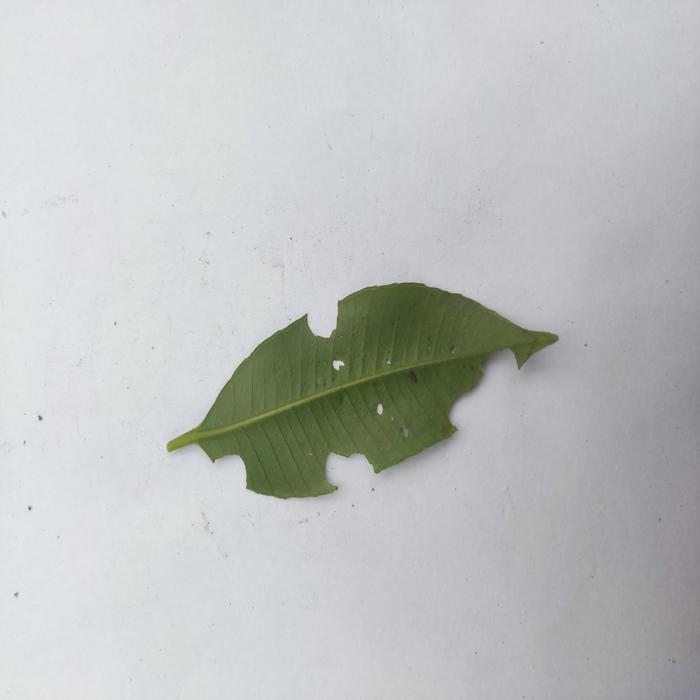
Crop: Hog Plum
Leaf condition: Caterpillars_Infestation